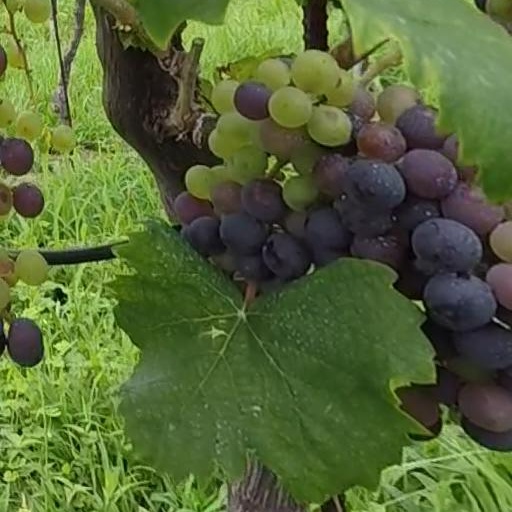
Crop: grape